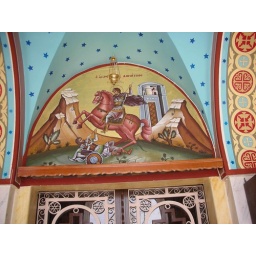
Detail above the church door in Klitoria, a small village in the mountains above Kalavryta